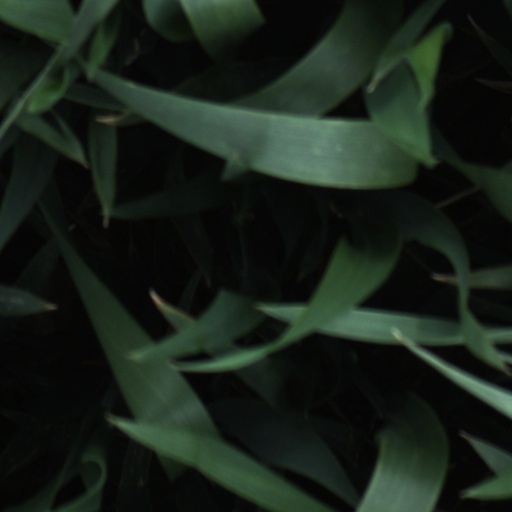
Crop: wheat